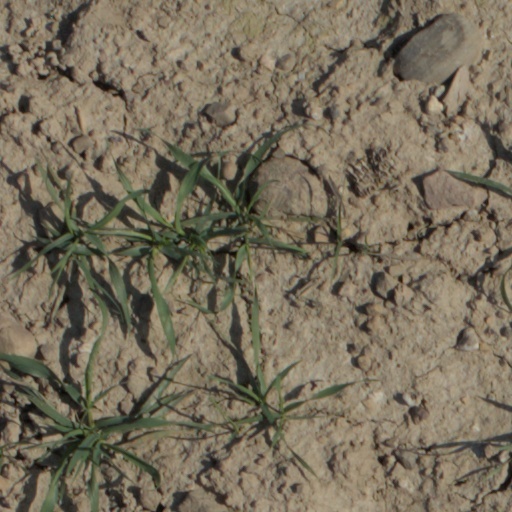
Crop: wheat